Georg Meier (chess player)

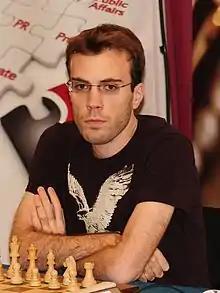

Georg Meier (born August 26, 1987) is a German-Uruguayan chess grandmaster who represents Uruguay.